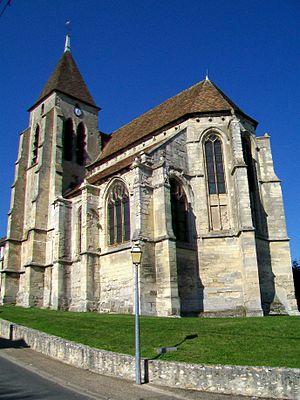
L'église Saint-Sulpice, depuis le sud-est.
L’église Saint-Sulpice est une église catholique paroissiale située à Villiers-Adam, dans le Val-d'Oise. Son clocher sans caractère remonte au XIIIᵉ siècle. Sinon, l'église date pour l'essentiel du second quart du XVIᵉ siècle, et affiche le style gothique flamboyant, parsemé d'éléments de la Renaissance. Ceci concerne les chapiteaux du vaisseau central, l'ensemble du décor des deux travées à l'est du clocher, et la frise ainsi que les couronnements des contreforts à l'extérieur des parties orientales. La nef de l'église est restée inachevée, et n'a jamais été voûtée ; son bas-côté sud n'a jamais été réalisée. En revanche, le chœur est d'autant plus remarquable, et se distingue par sa longueur de quatre travées droites plus une abside à pans obliques, sa hauteur, son architecture soignée, et bien sûr le reflet de la transition du style flamboyant vers la Renaissance. La bénédiction du grand autel par Mᵍʳ René Le Roullier, évêque de Senlis, en date du 1ᵉʳ août 1550, marque sans doute la fin des travaux dans le vaisseau central du chœur. La nef a probablement pris sa forme actuelle quelques années plus tard.
Villiers-Adam est une commune française située dans le département du Val-d'Oise en région Île-de-France. Ses habitants sont appelés les Villieradamois.